Iqra Rasool

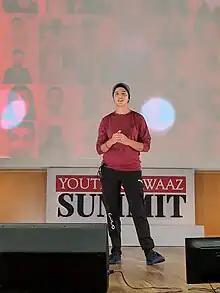
Iqra Rasool speaking at a Youth Summit in New Delhi

Iqra Rasool (born 15 August 2000) is an Indian cricketer and also known as 'Baramulla's supergirl'. She hails from Dangiwacha, Rafiabad located in North Kashmir and represented Jammu and Kashmir at the U-19 and U-23 level.